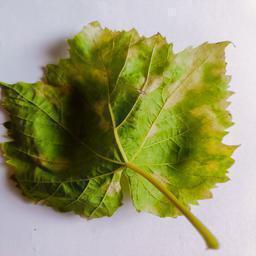
Label: Downy Mildew